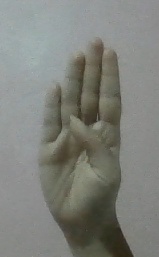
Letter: kaaf